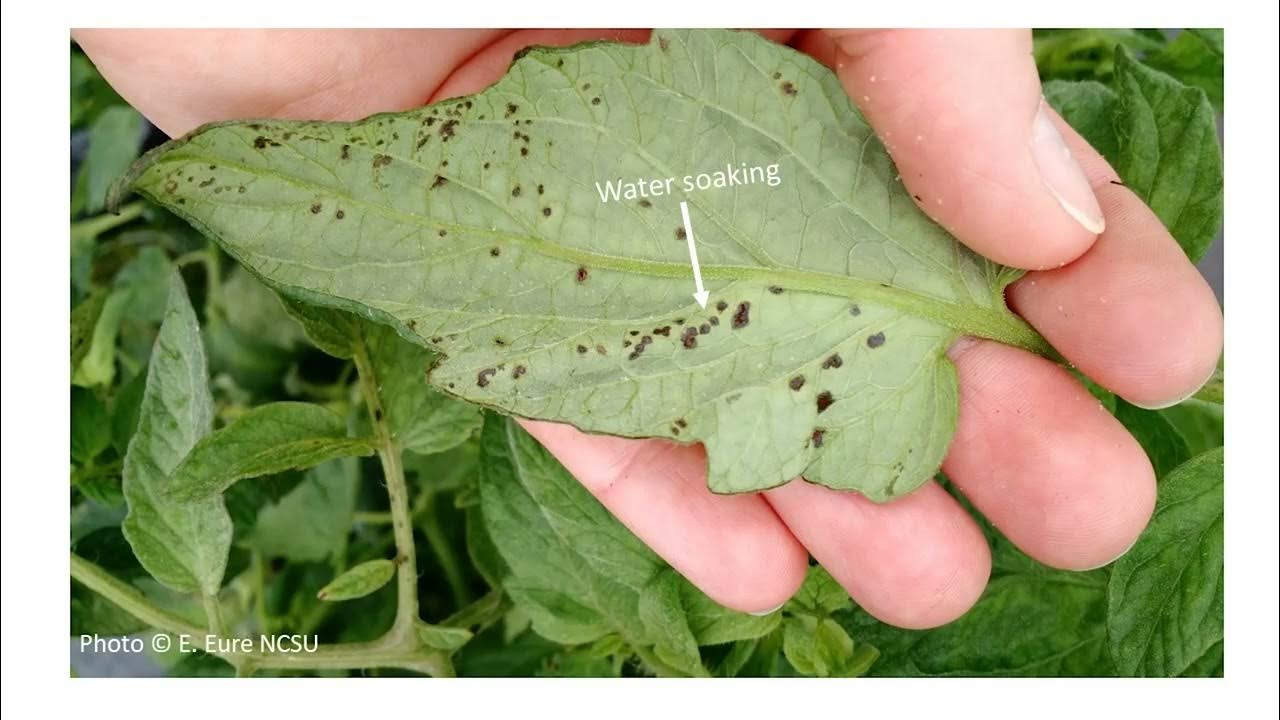
Plant: Tomato
Disease: tomato bacterial leaf spot